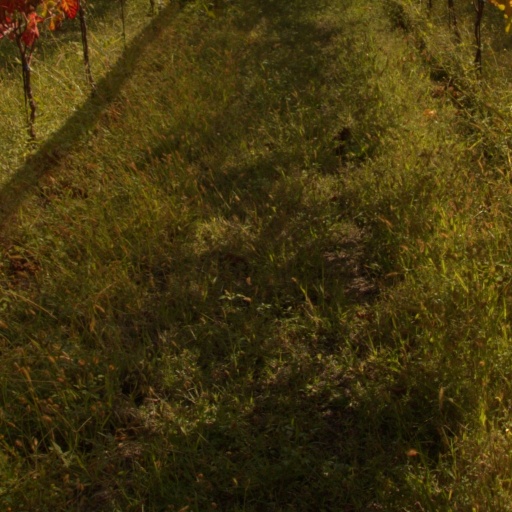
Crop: grape